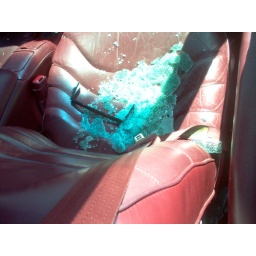
Broken glass in car